Battle of Wau

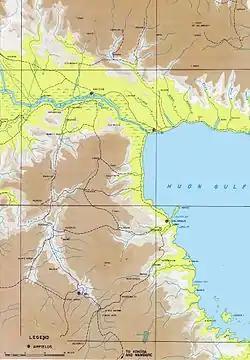
Topographic map of north east New Guinea, showing the Huon gulf on the right, the Markham River running across the top, and the Wau-Bulolo Valley on left.

Kanga Force achieved one notable success, in a raid on Salamaua in June 1942, but "apart from that they had done little to harass the Japanese at their Salamaua and Lae bases." They had however managed to threaten the Japanese without provoking them into an offensive against Wau at a time when the Allies did not have the resources to reinforce Kanga Force, and they had provided valuable information. Wau occupied an important place in the strategy of the Commander, Allied Land Forces, South West Pacific Area, General Sir Thomas Blamey, who was concurrently commanding New Guinea Force from Port Moresby. At the time, the Japanese held air superiority over the Solomon Sea, precluding airborne or seaborne operations against the Japanese base at Lae. Blamey therefore decided that he would have to capture Lae with a land campaign. The Bulldog Track would be upgraded to a highway capable of carrying trucks and tanks that could support a division that would advance overland on Lae.